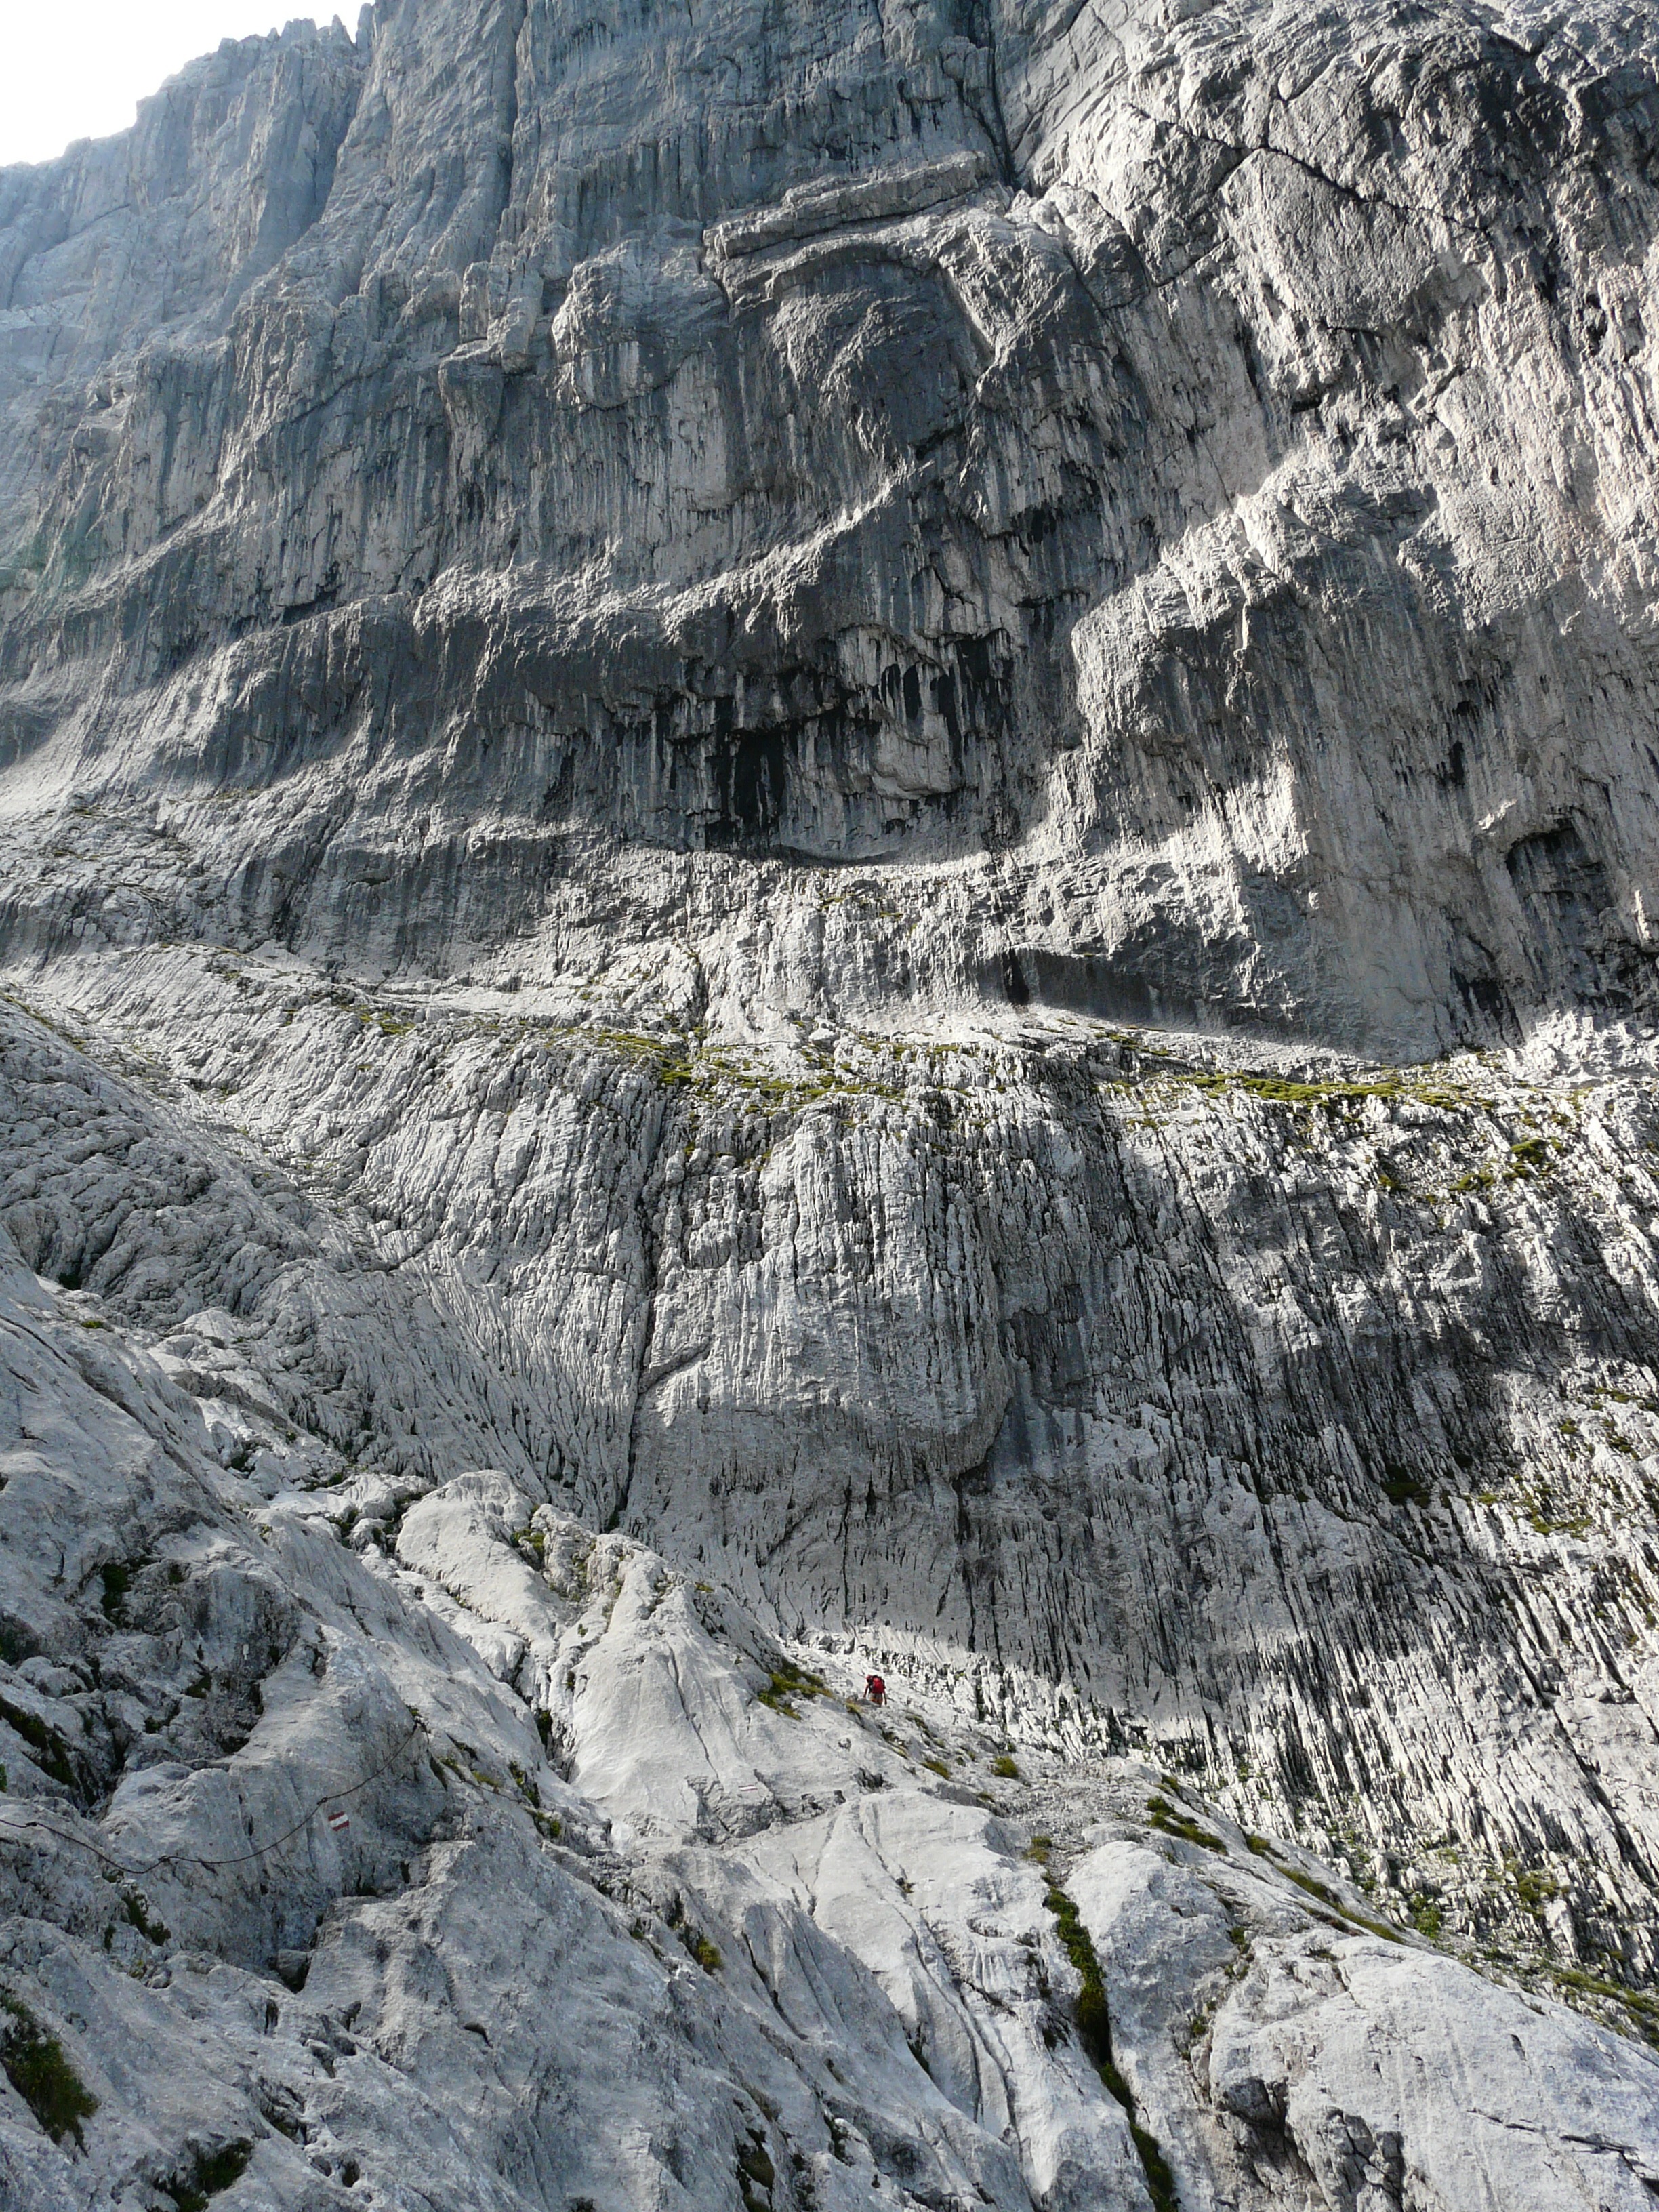
rock, mountain, snow, valley, mountain range, cliff, high, hike, glacier, climbing, terrain, ridge, geology, mountaineer, mountains, badlands, plateau, cirque, wadi, moraine, powerful, landform, impressive, mountain pass, wilderkaiser, head for heights, geographical feature, glacial landform, geological phenomenon, surefootedness, stone gutter